Aviation safety

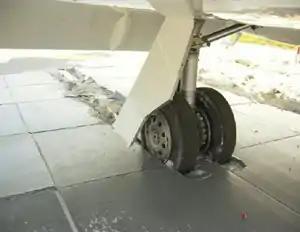
EMAS bed after being run over by landing gear

Airport design and location can have a large impact on aviation safety, especially since some airports such as Chicago Midway International Airport were originally built for propeller planes and many airports are in congested areas where it is difficult to meet newer safety standards. For instance, the FAA issued rules in 1999 calling for a runway safety area, usually extending to each side and beyond the end of a runway. This is intended to cover ninety percent of the cases of an aircraft leaving the runway by providing a buffer space free of obstacles. Many older airports do not meet this standard. One method of substituting for the at the end of a runway for airports in congested areas is to install an engineered materials arrestor system (EMAS). These systems are usually made of lightweight, crushable concrete that absorbs the energy of the aircraft to bring it to a rapid stop. , they have stopped three aircraft at JFK Airport.